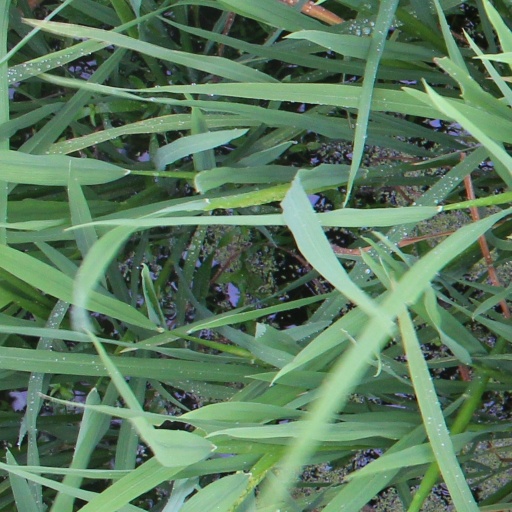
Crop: rice